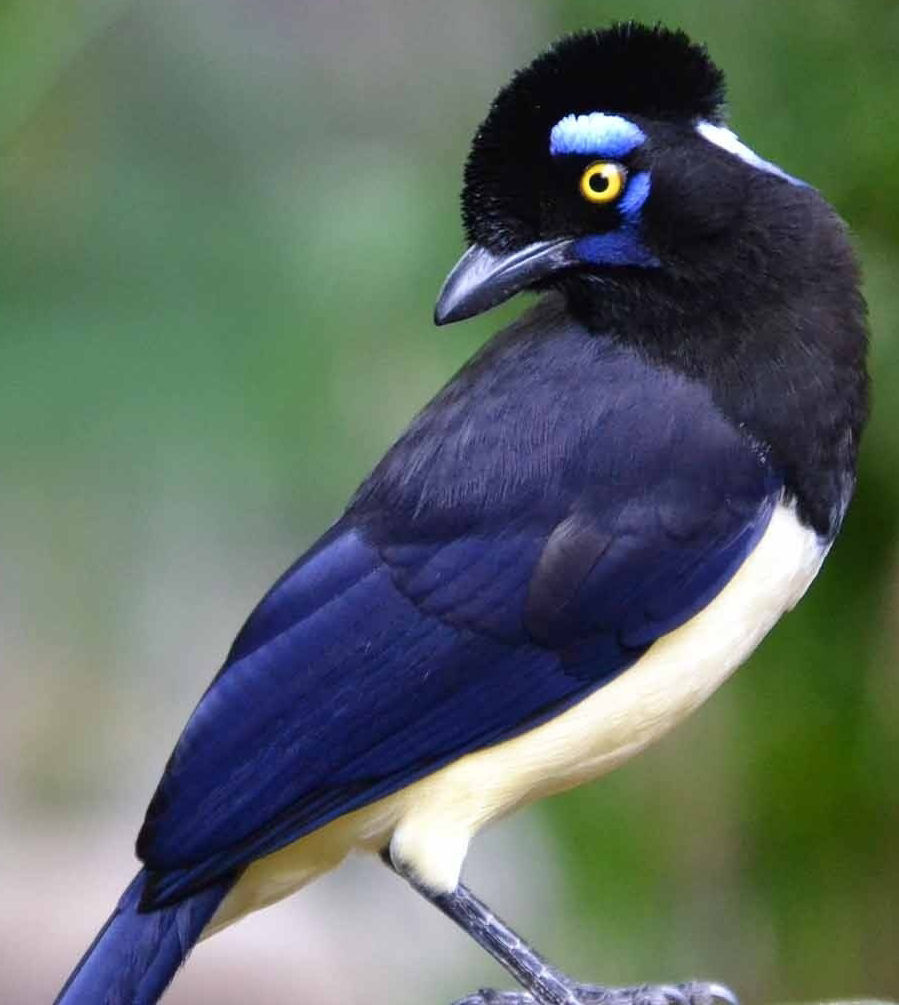
Species: PLUSH CRESTED JAY
Scientific name: CYANOCORAX CHRYSOPS
ImageNet parent category: jay